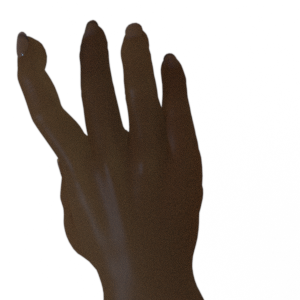
Label: paper